George Mortimer Tibbits

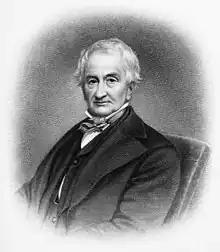

George Mortimer Tibbits (December 5, 1796 – July 19, 1878) was an American landowner, livestock farmer, and art connoisseur.